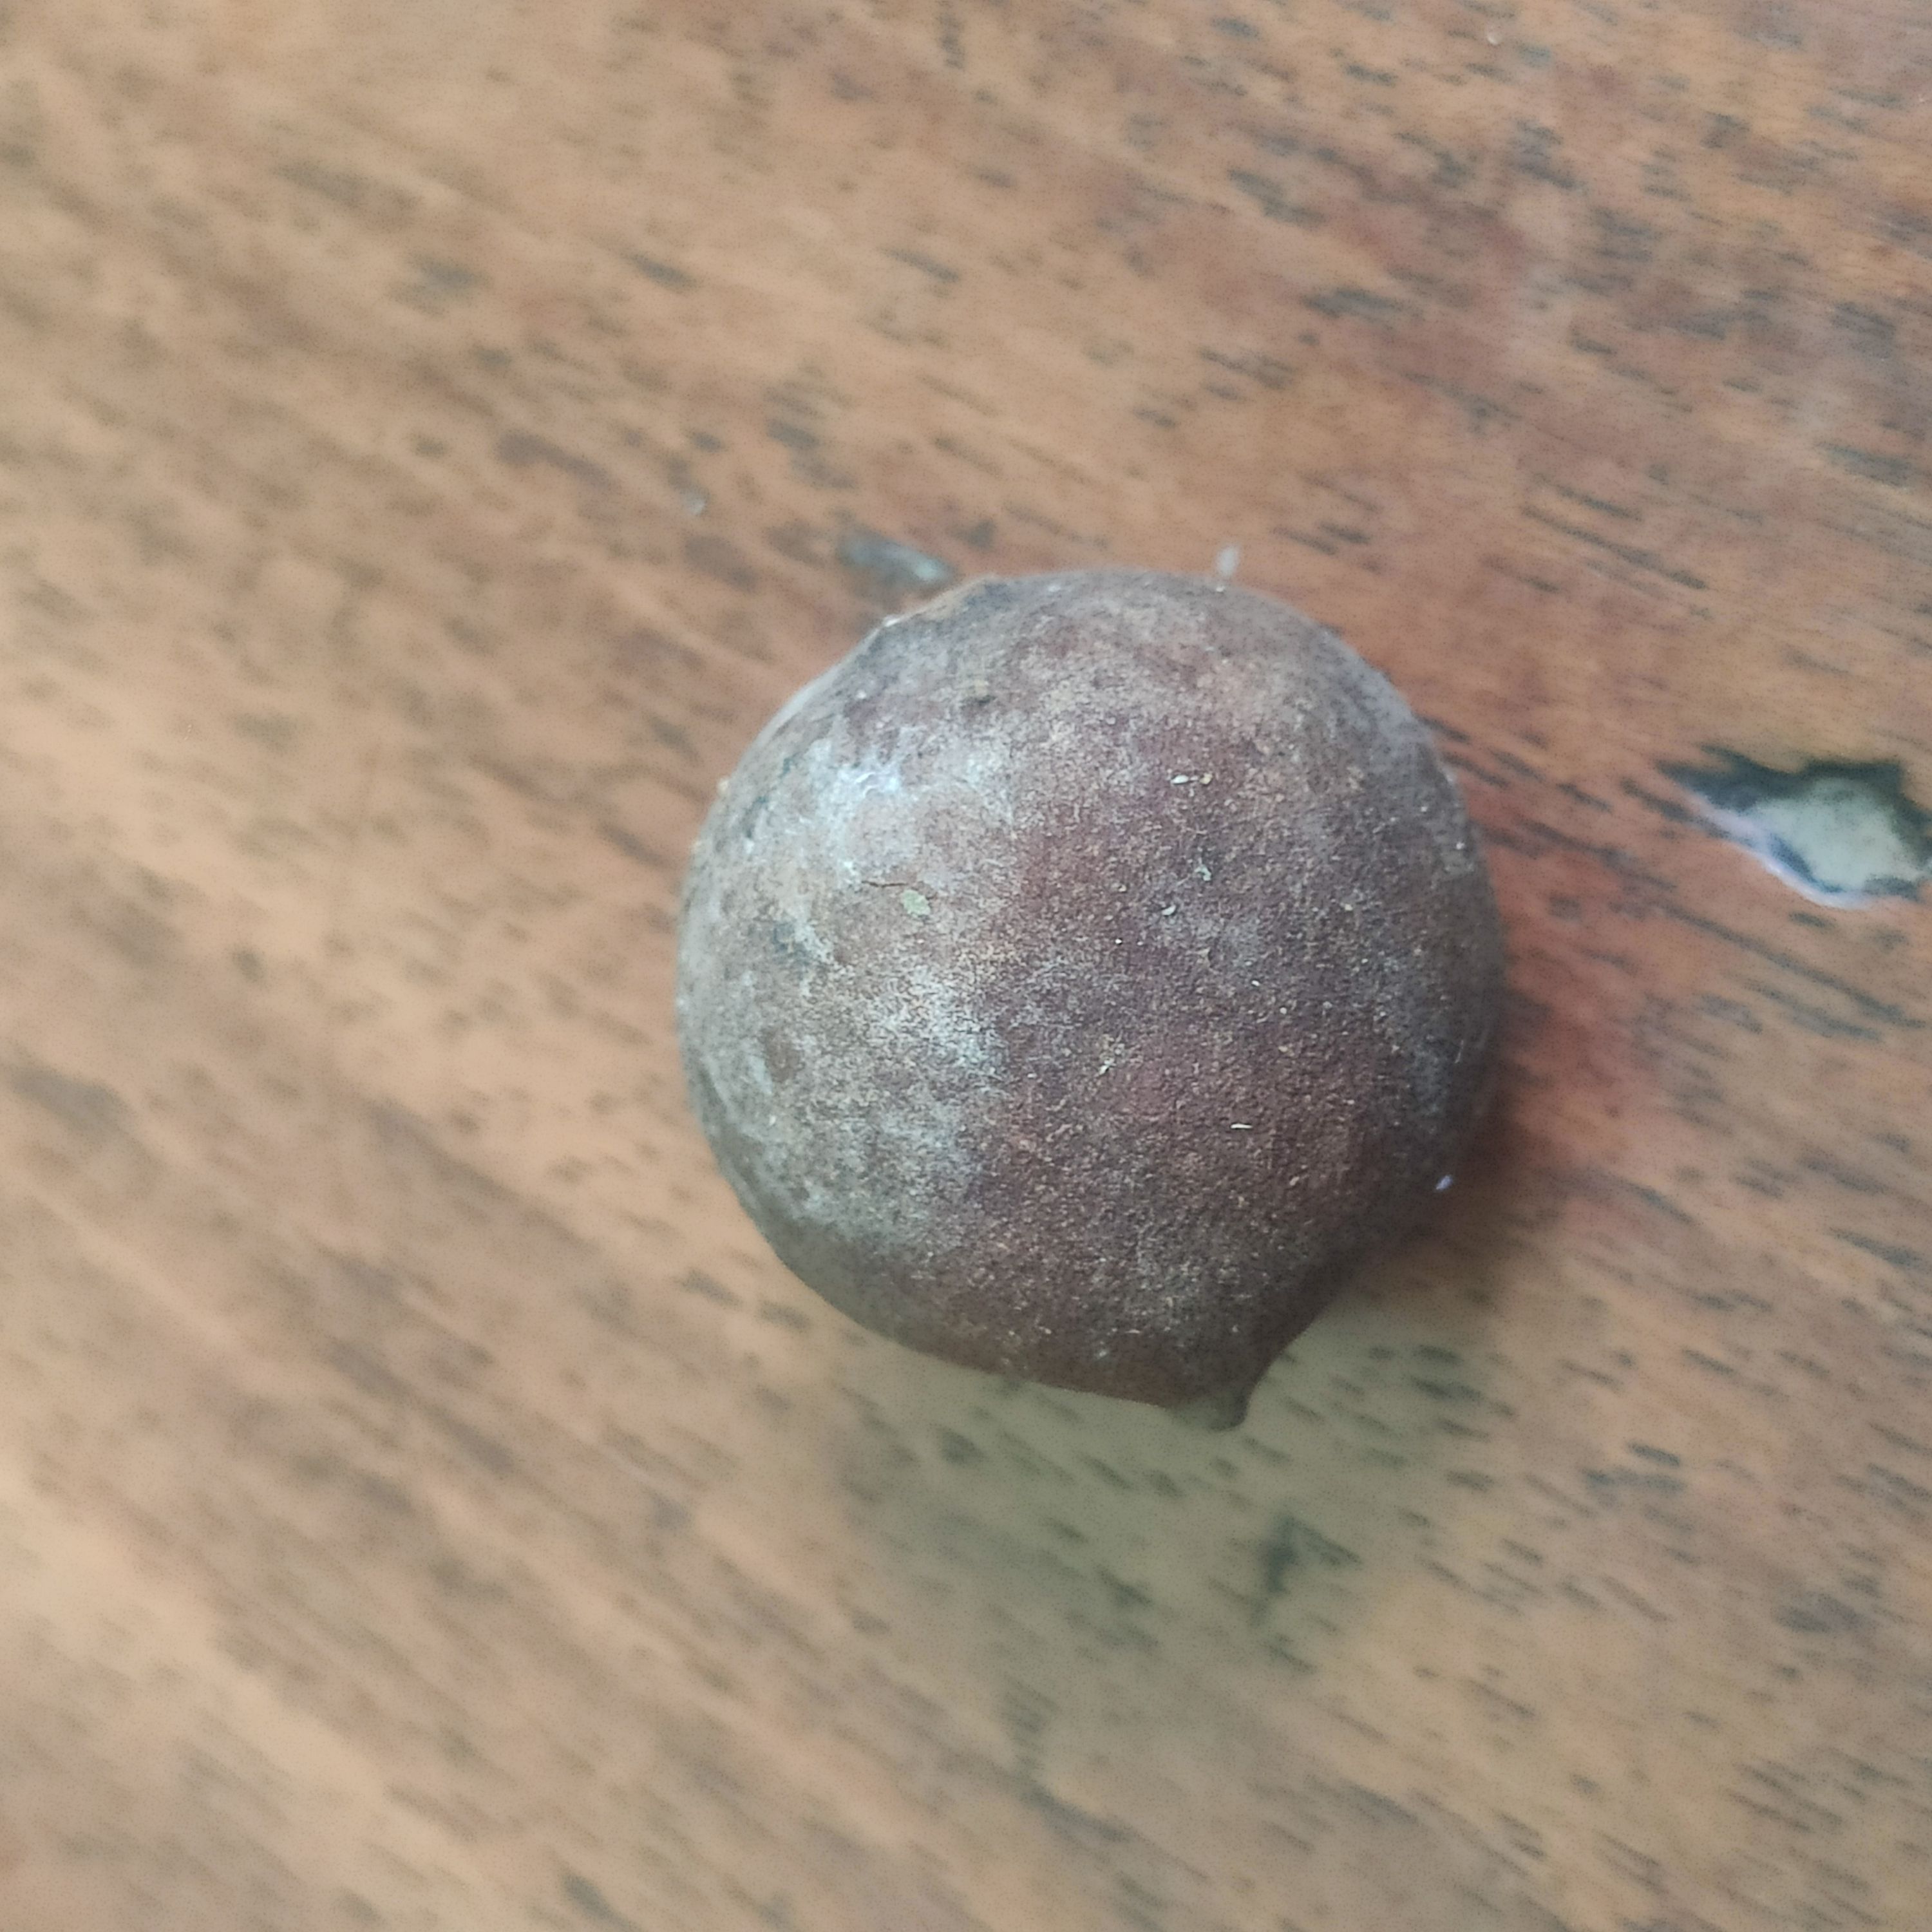
Fruit: burmese-grape
Grade: 3rd-grade